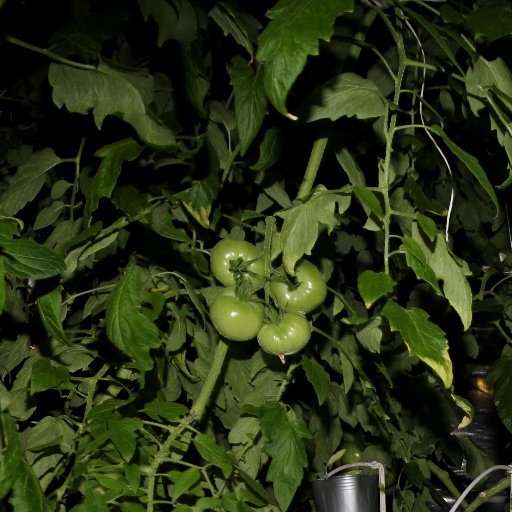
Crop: tomato